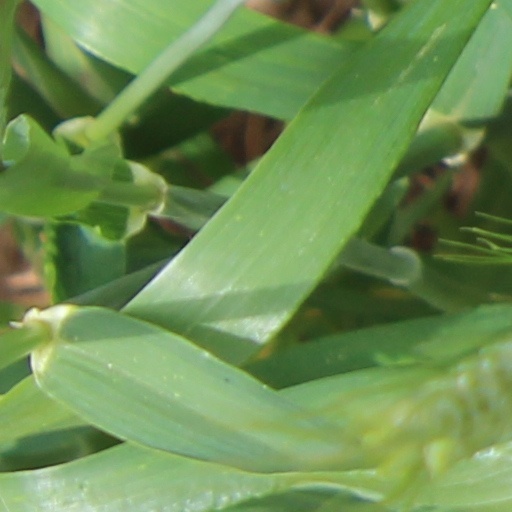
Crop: wheat